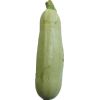
Label: Zucchini 1